Polaris Inc.

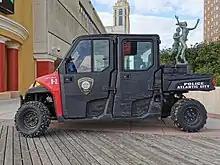
A Polaris Ranger patrols the Atlantic City Boardwalk under the authority of the Atlantic City Police Department.

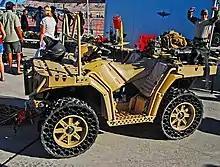
The straddled Sportsman MV850 is Polaris' smallest military vehicle, and has a 850 lb payload.

On May 21, 2010, Polaris announced that it was opening a new manufacturing plant in Mexico. The sister facility in Osceola, Wisconsin still remains in full operation. The opening of the Monterrey, Mexico facility is anticipated to save the company $30 million annually, with most of that savings coming from lower wages. The Monterrey facility has 3 assembly lines devoted to production of Ranger side-by-sides for global markets. The original intent of the Monterrey facility was to serve markets in the Southern US plus Mexico and North America.